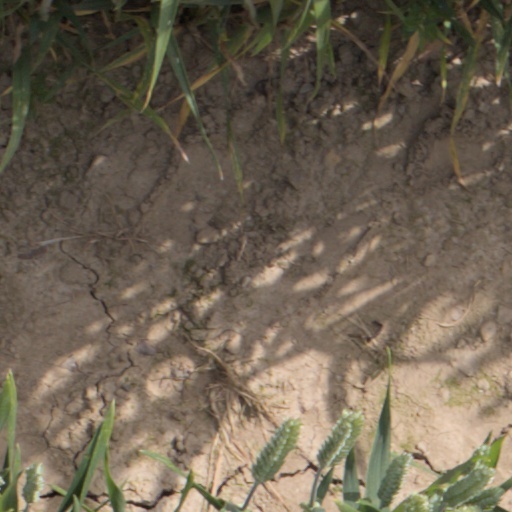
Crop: wheat